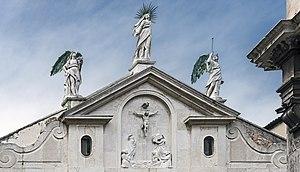
Alessandro Vittoria est un sculpteur maniériste de l'école vénitienne, « l'un des principaux représentants du style classique vénitien ».